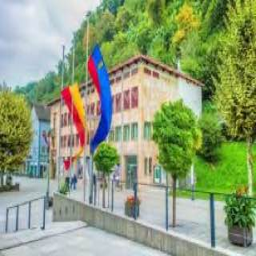
Liechtenstein PostalMuseum